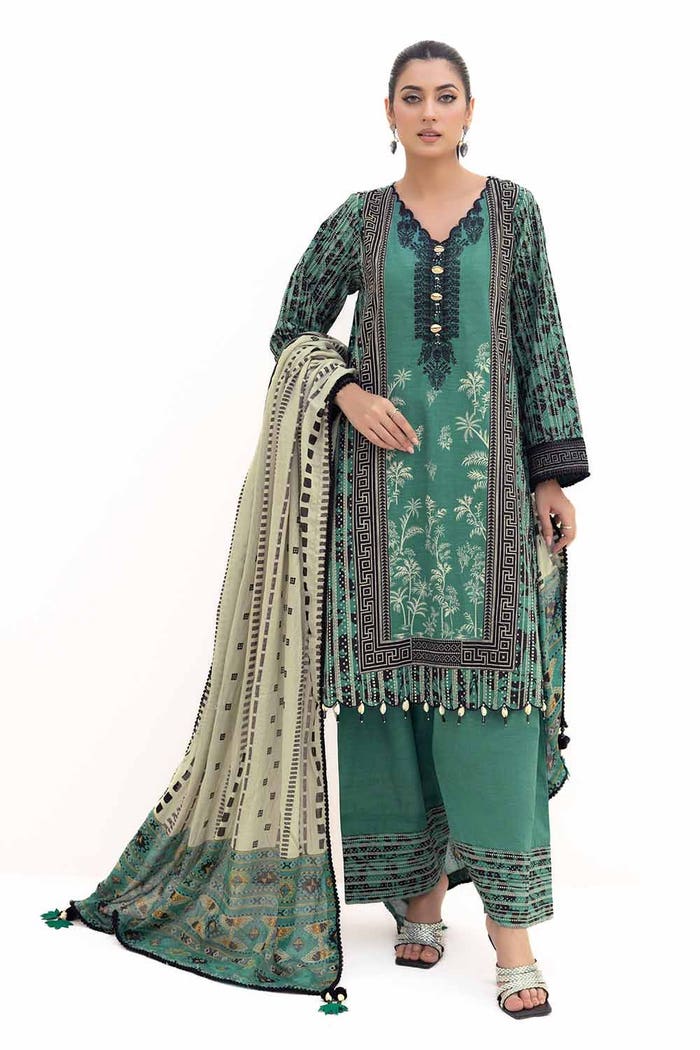
green multi embroidered salwar suit